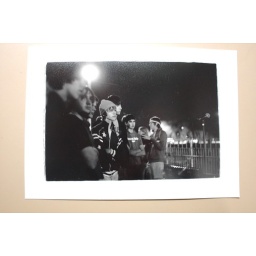
a bridge show in Austin n the pedestrian street bridge.